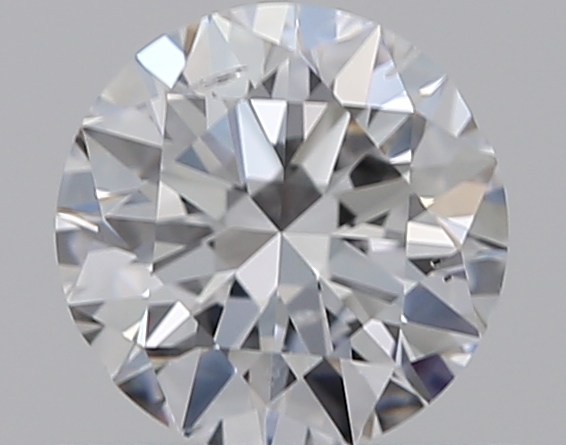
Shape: round
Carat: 0.5
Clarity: SI2
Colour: D
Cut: EX
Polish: EX
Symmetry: VG
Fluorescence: N
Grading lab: GIA
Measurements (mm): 5.03 x 5.08 x 3.13